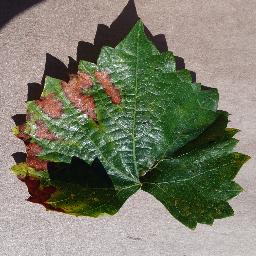
Label: Grape___Esca_(Black_Measles)